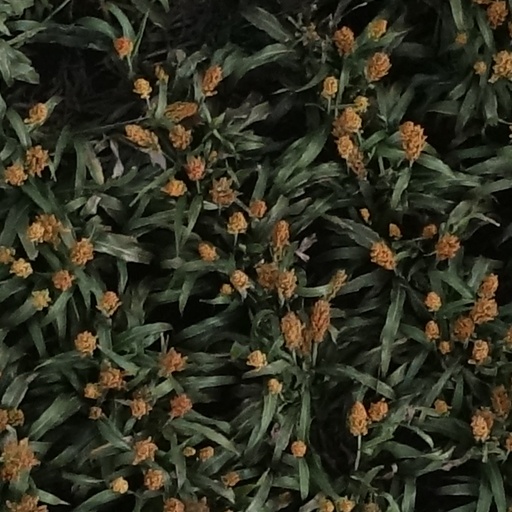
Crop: sorghum